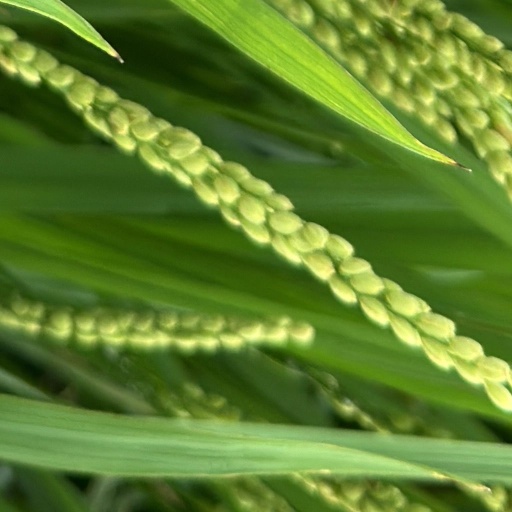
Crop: rice